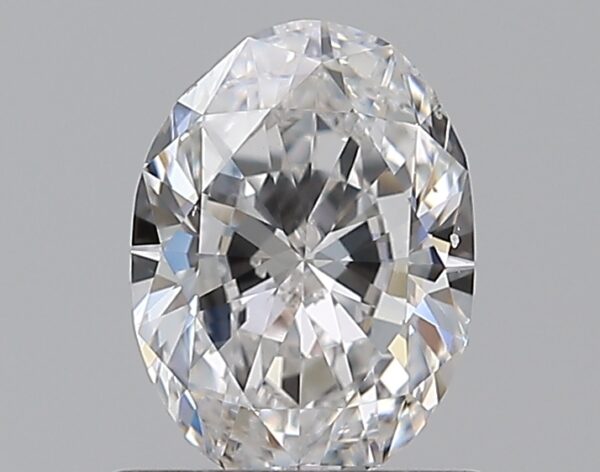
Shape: oval
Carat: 0.7
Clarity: VS2
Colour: D
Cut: GD
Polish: EX
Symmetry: GD
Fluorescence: ST
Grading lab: GIA
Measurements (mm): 6.67 x 4.84 x 2.98